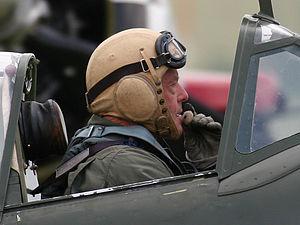
Ray Hanna aux commandes du Spitfire MH434 au décollage lors du Flying Legends de 2005 Auteur
Raynham George Hanna était un pilote et un collectionneur d'avions anglais.